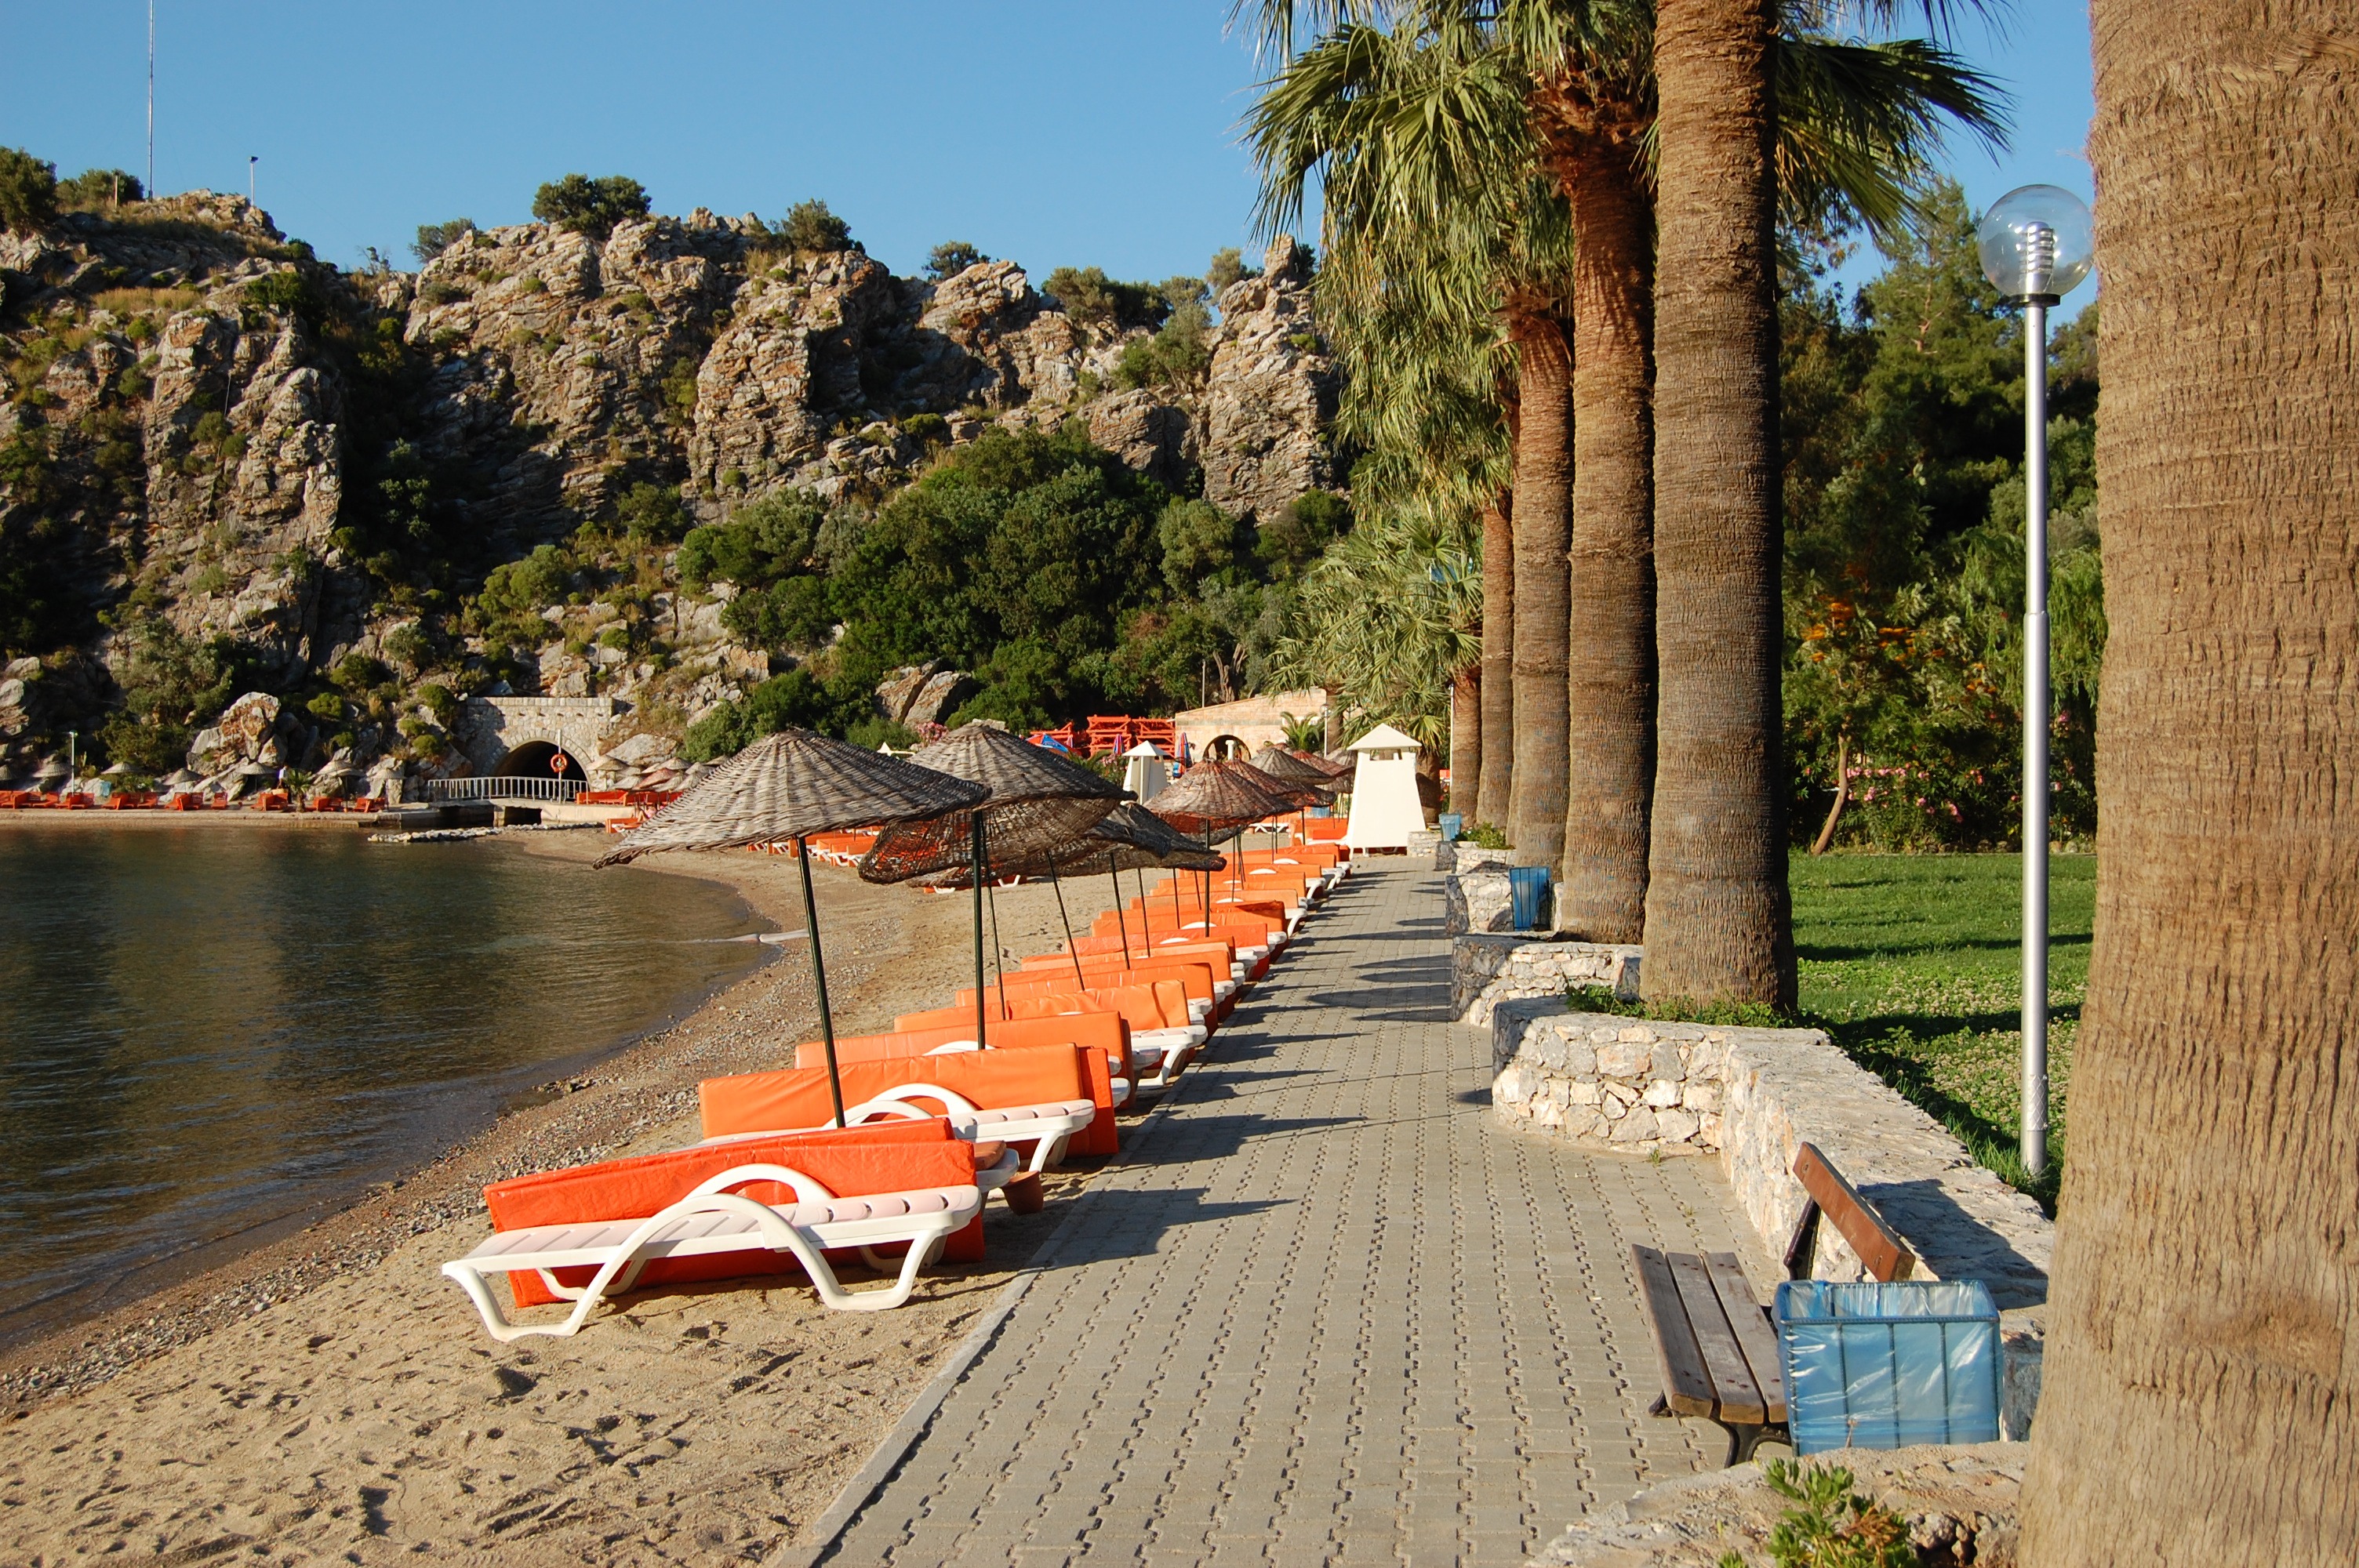
beach, sea, walkway, vacation, holiday, tourism, holidays, turkey, palm trees, deck chairs, the promenade